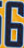
Number: 6